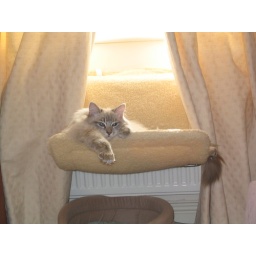
Only he uses the hammock. Otis sits in the window or lies in the cat bed below.